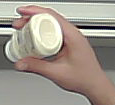
Product: heinz_mayo